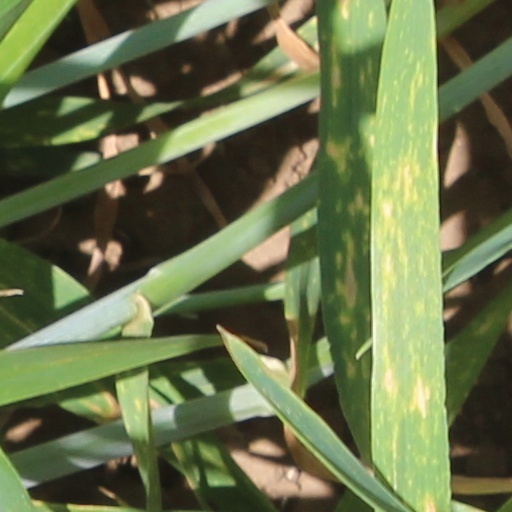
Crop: wheat